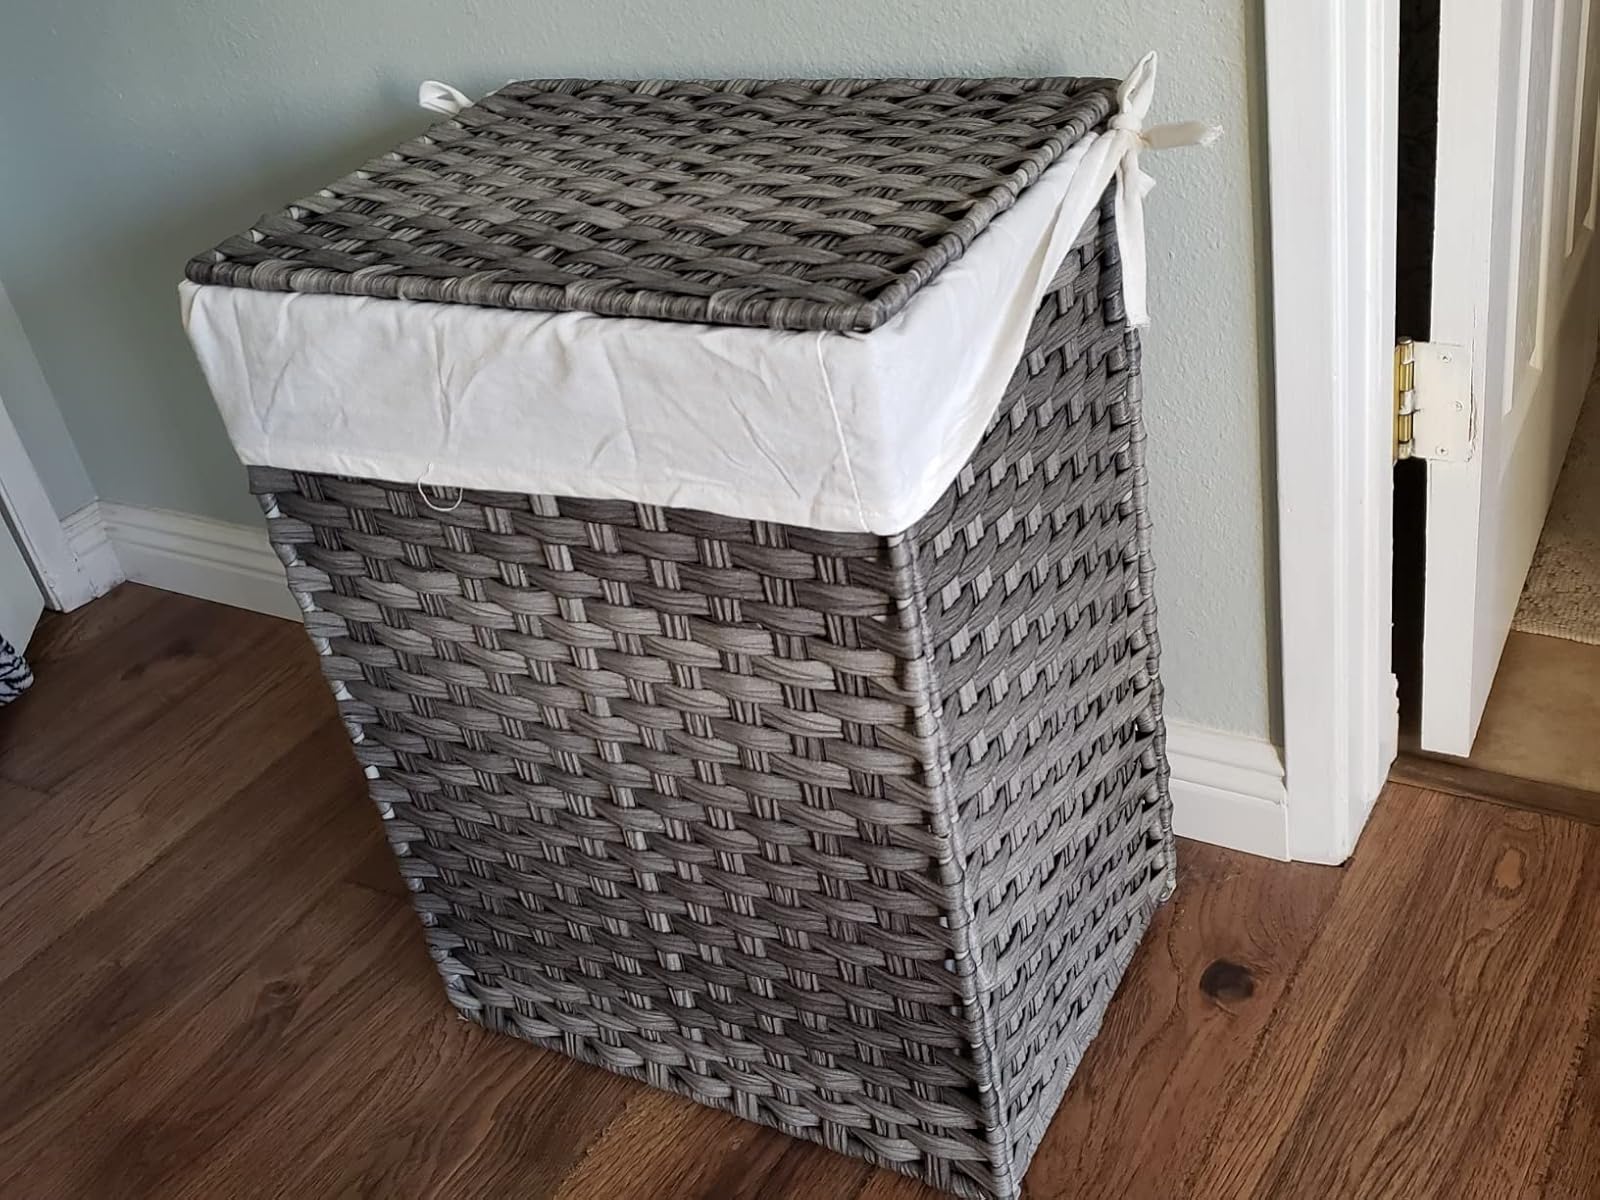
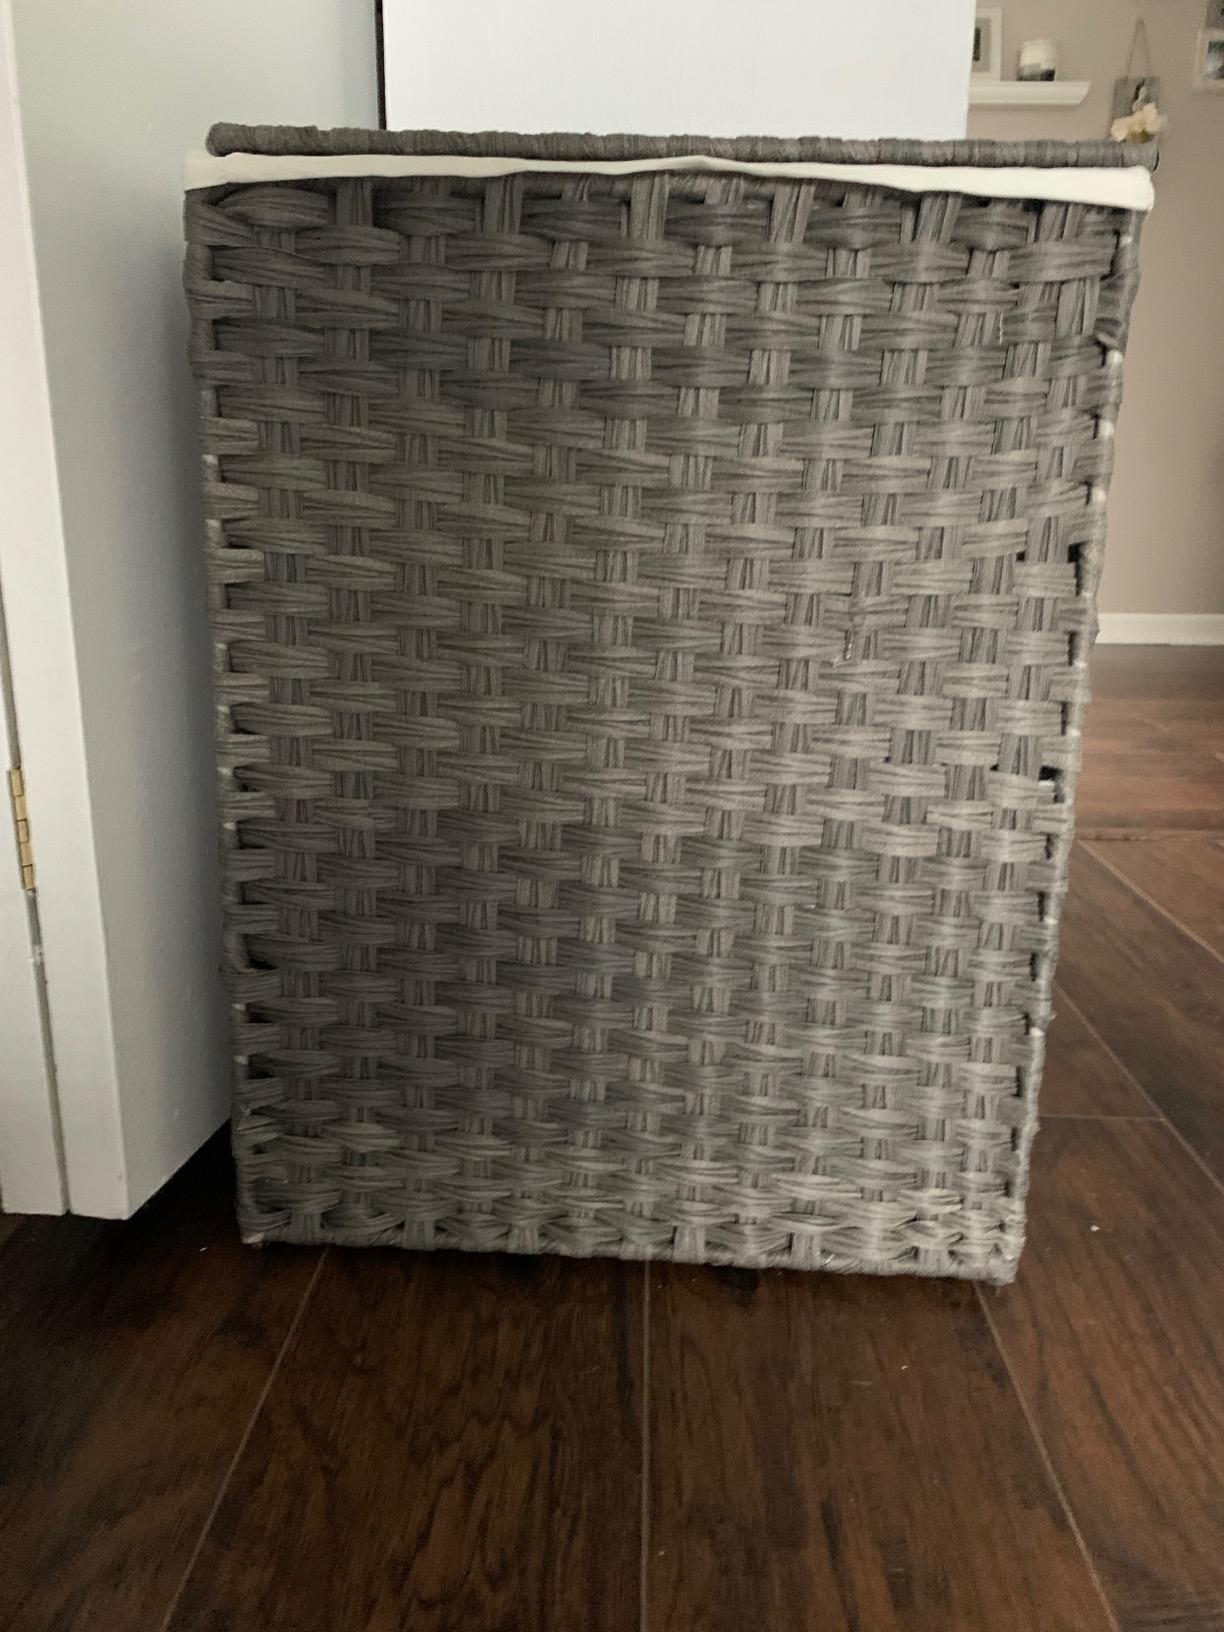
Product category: items_hamper
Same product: yes